The lady doth protest too much, methinks

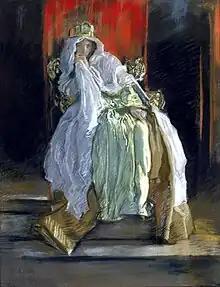
"The Queen in "Hamlet"" by Edwin Austin Abbey

"The lady doth protest too much, methinks" is a line from the play "Hamlet" by William Shakespeare. It is spoken by Queen Gertrude in response to the insincere overacting of a character in the play within a play created by Prince Hamlet to elicit evidence of his uncle's guilt in the murder of his father, the King of Denmark.